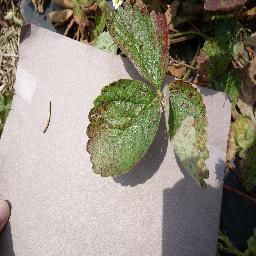
Label: Strawberry___Leaf_scorch